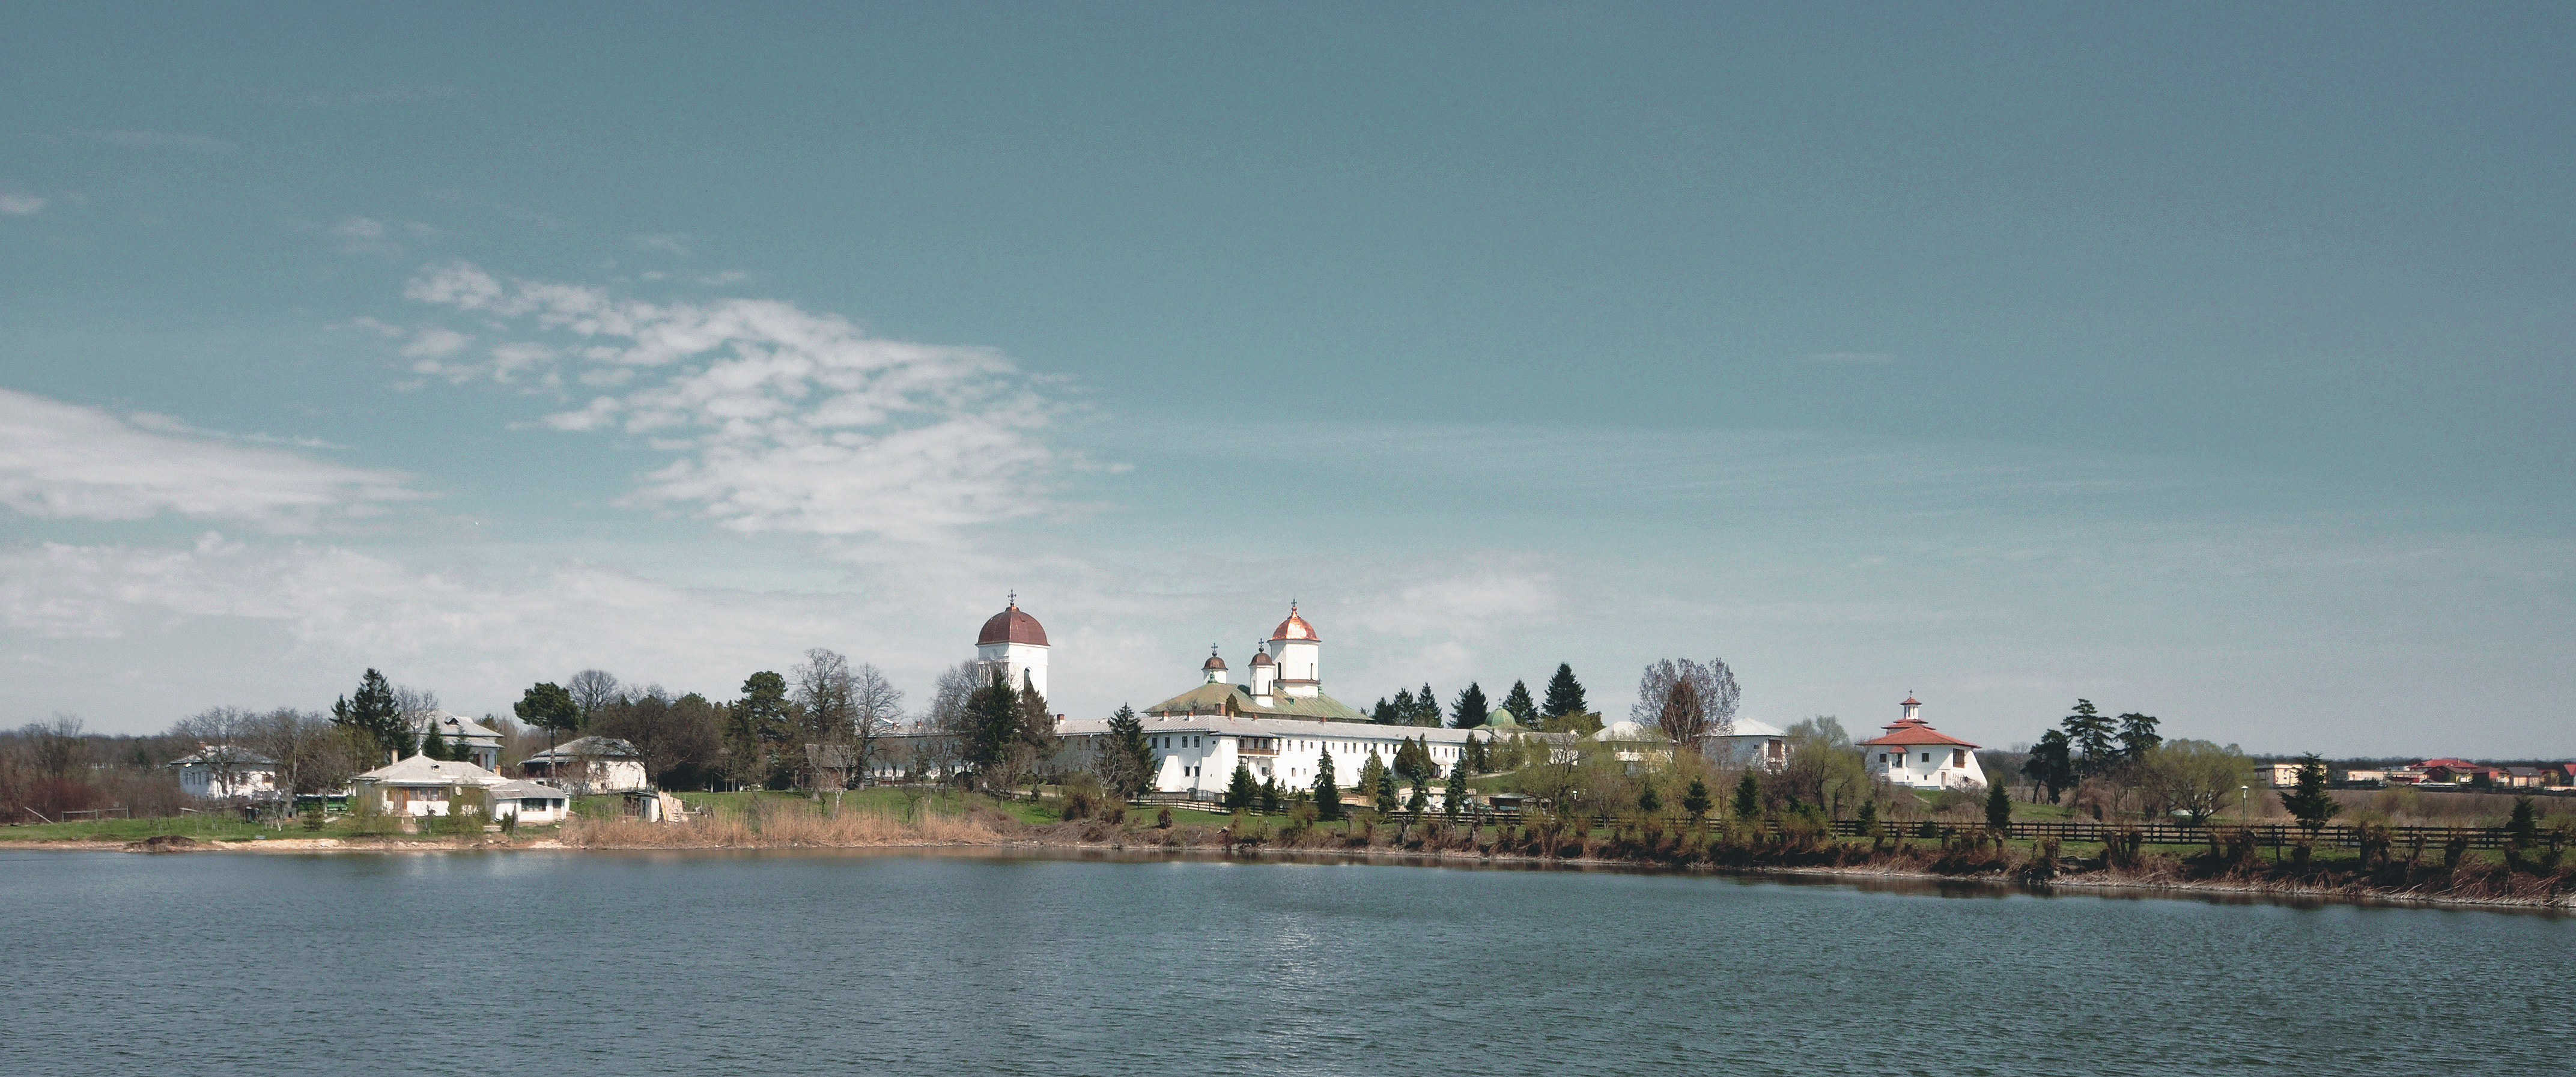
landscape, sea, architecture, skyline, photography, city, monument, photo, cityscape, panorama, tower, bay, harbor, church, exterior, marina, port, waterway, photos, cool image, de, monastery, fisheye, fotografie, romania, bucharest, biserica, arhitectura, orthodoxy, romanian, ortodoxa, patrimoniu, ortodox, manastirea, manastire, bucuresti, peisaj, cernica, mnstireacernica, lmiifiiab15300